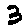
Label: 3